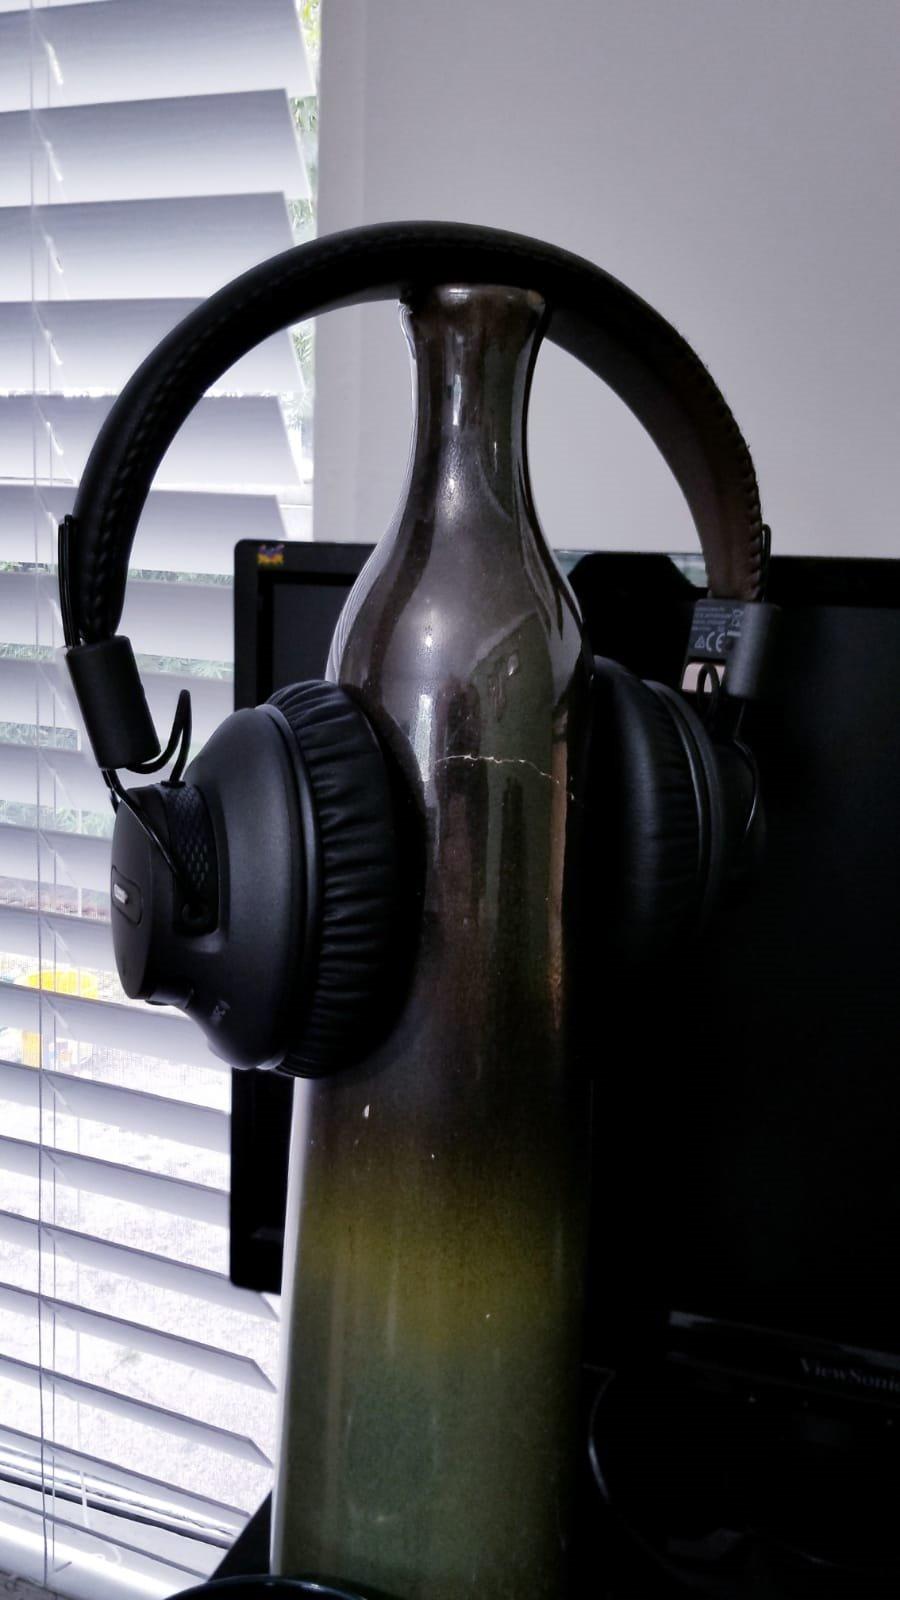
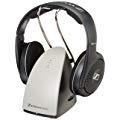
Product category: headphones
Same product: no